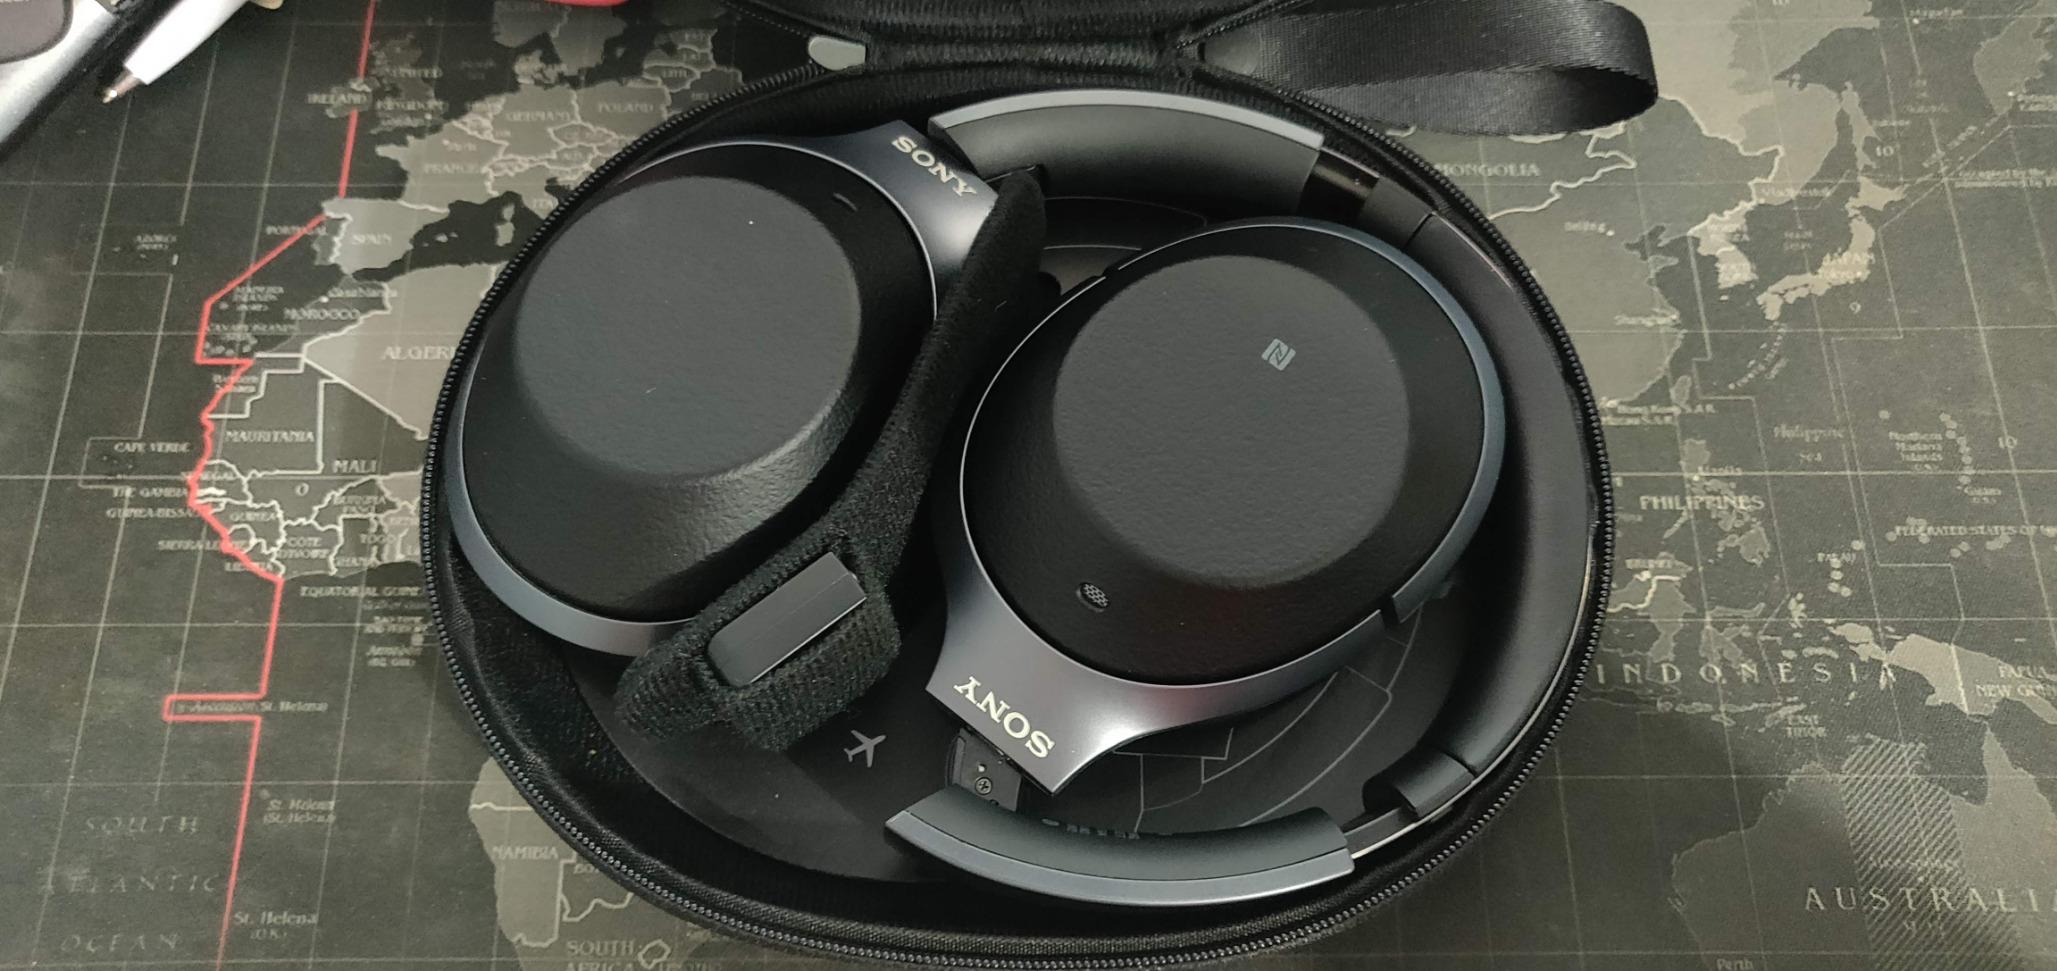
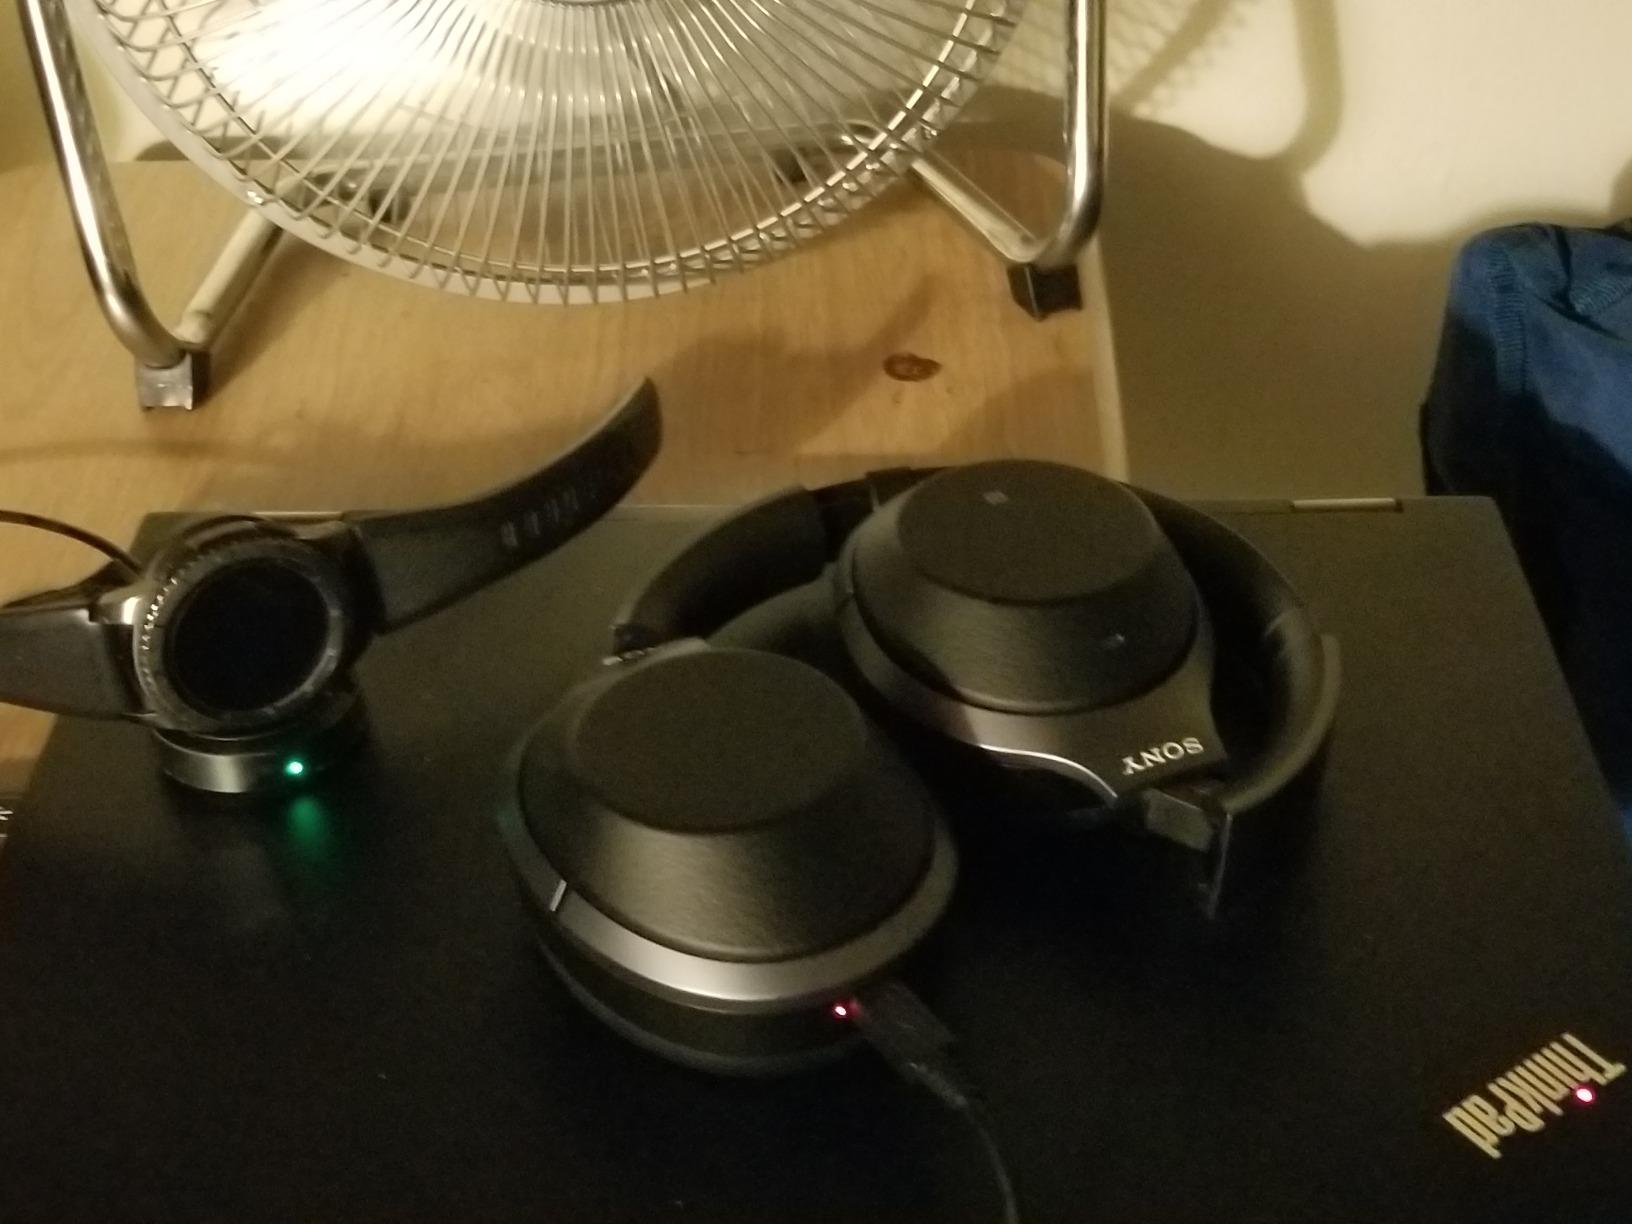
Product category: headphones
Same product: yes